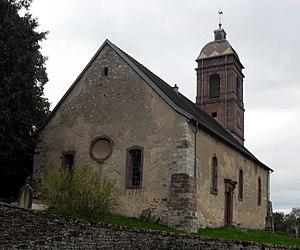
Temple protestant de Saint-Julien-lès-Montbéliard
Saint-Julien-lès-Montbéliard est une commune française située dans le département du Doubs, en région Bourgogne-Franche-Comté.